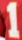
Number: 1